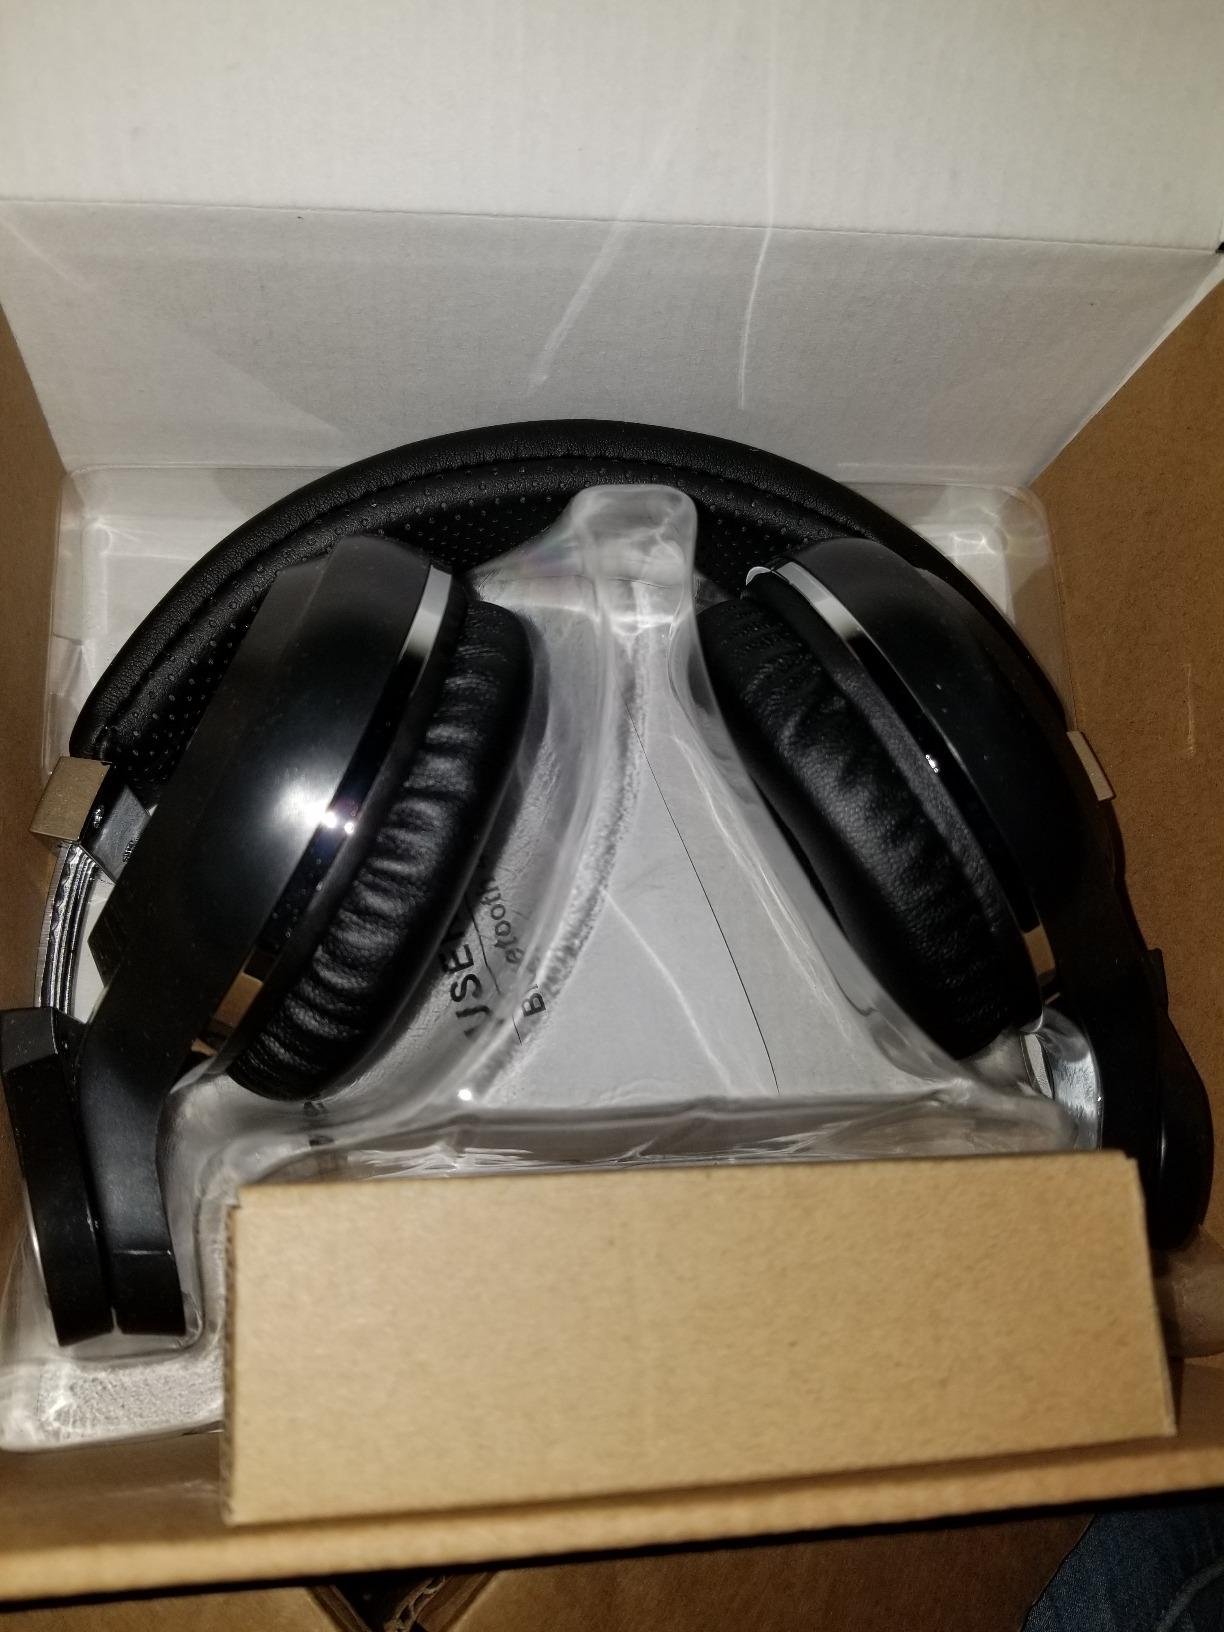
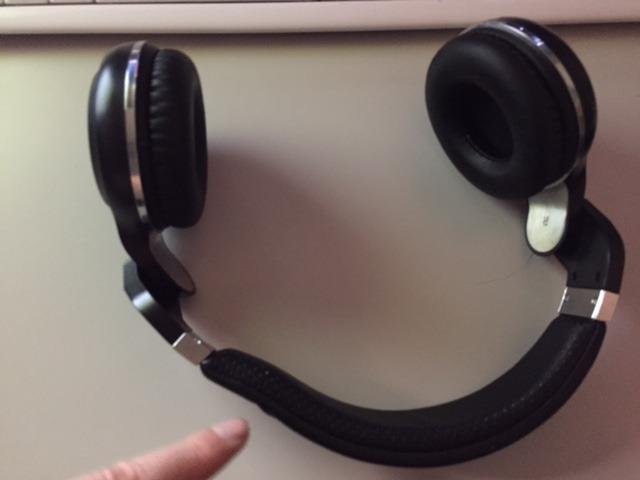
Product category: headphones
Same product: yes